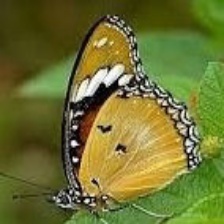
Species: DANAID EGGFLY
Butterfly family (ImageNet category): monarch